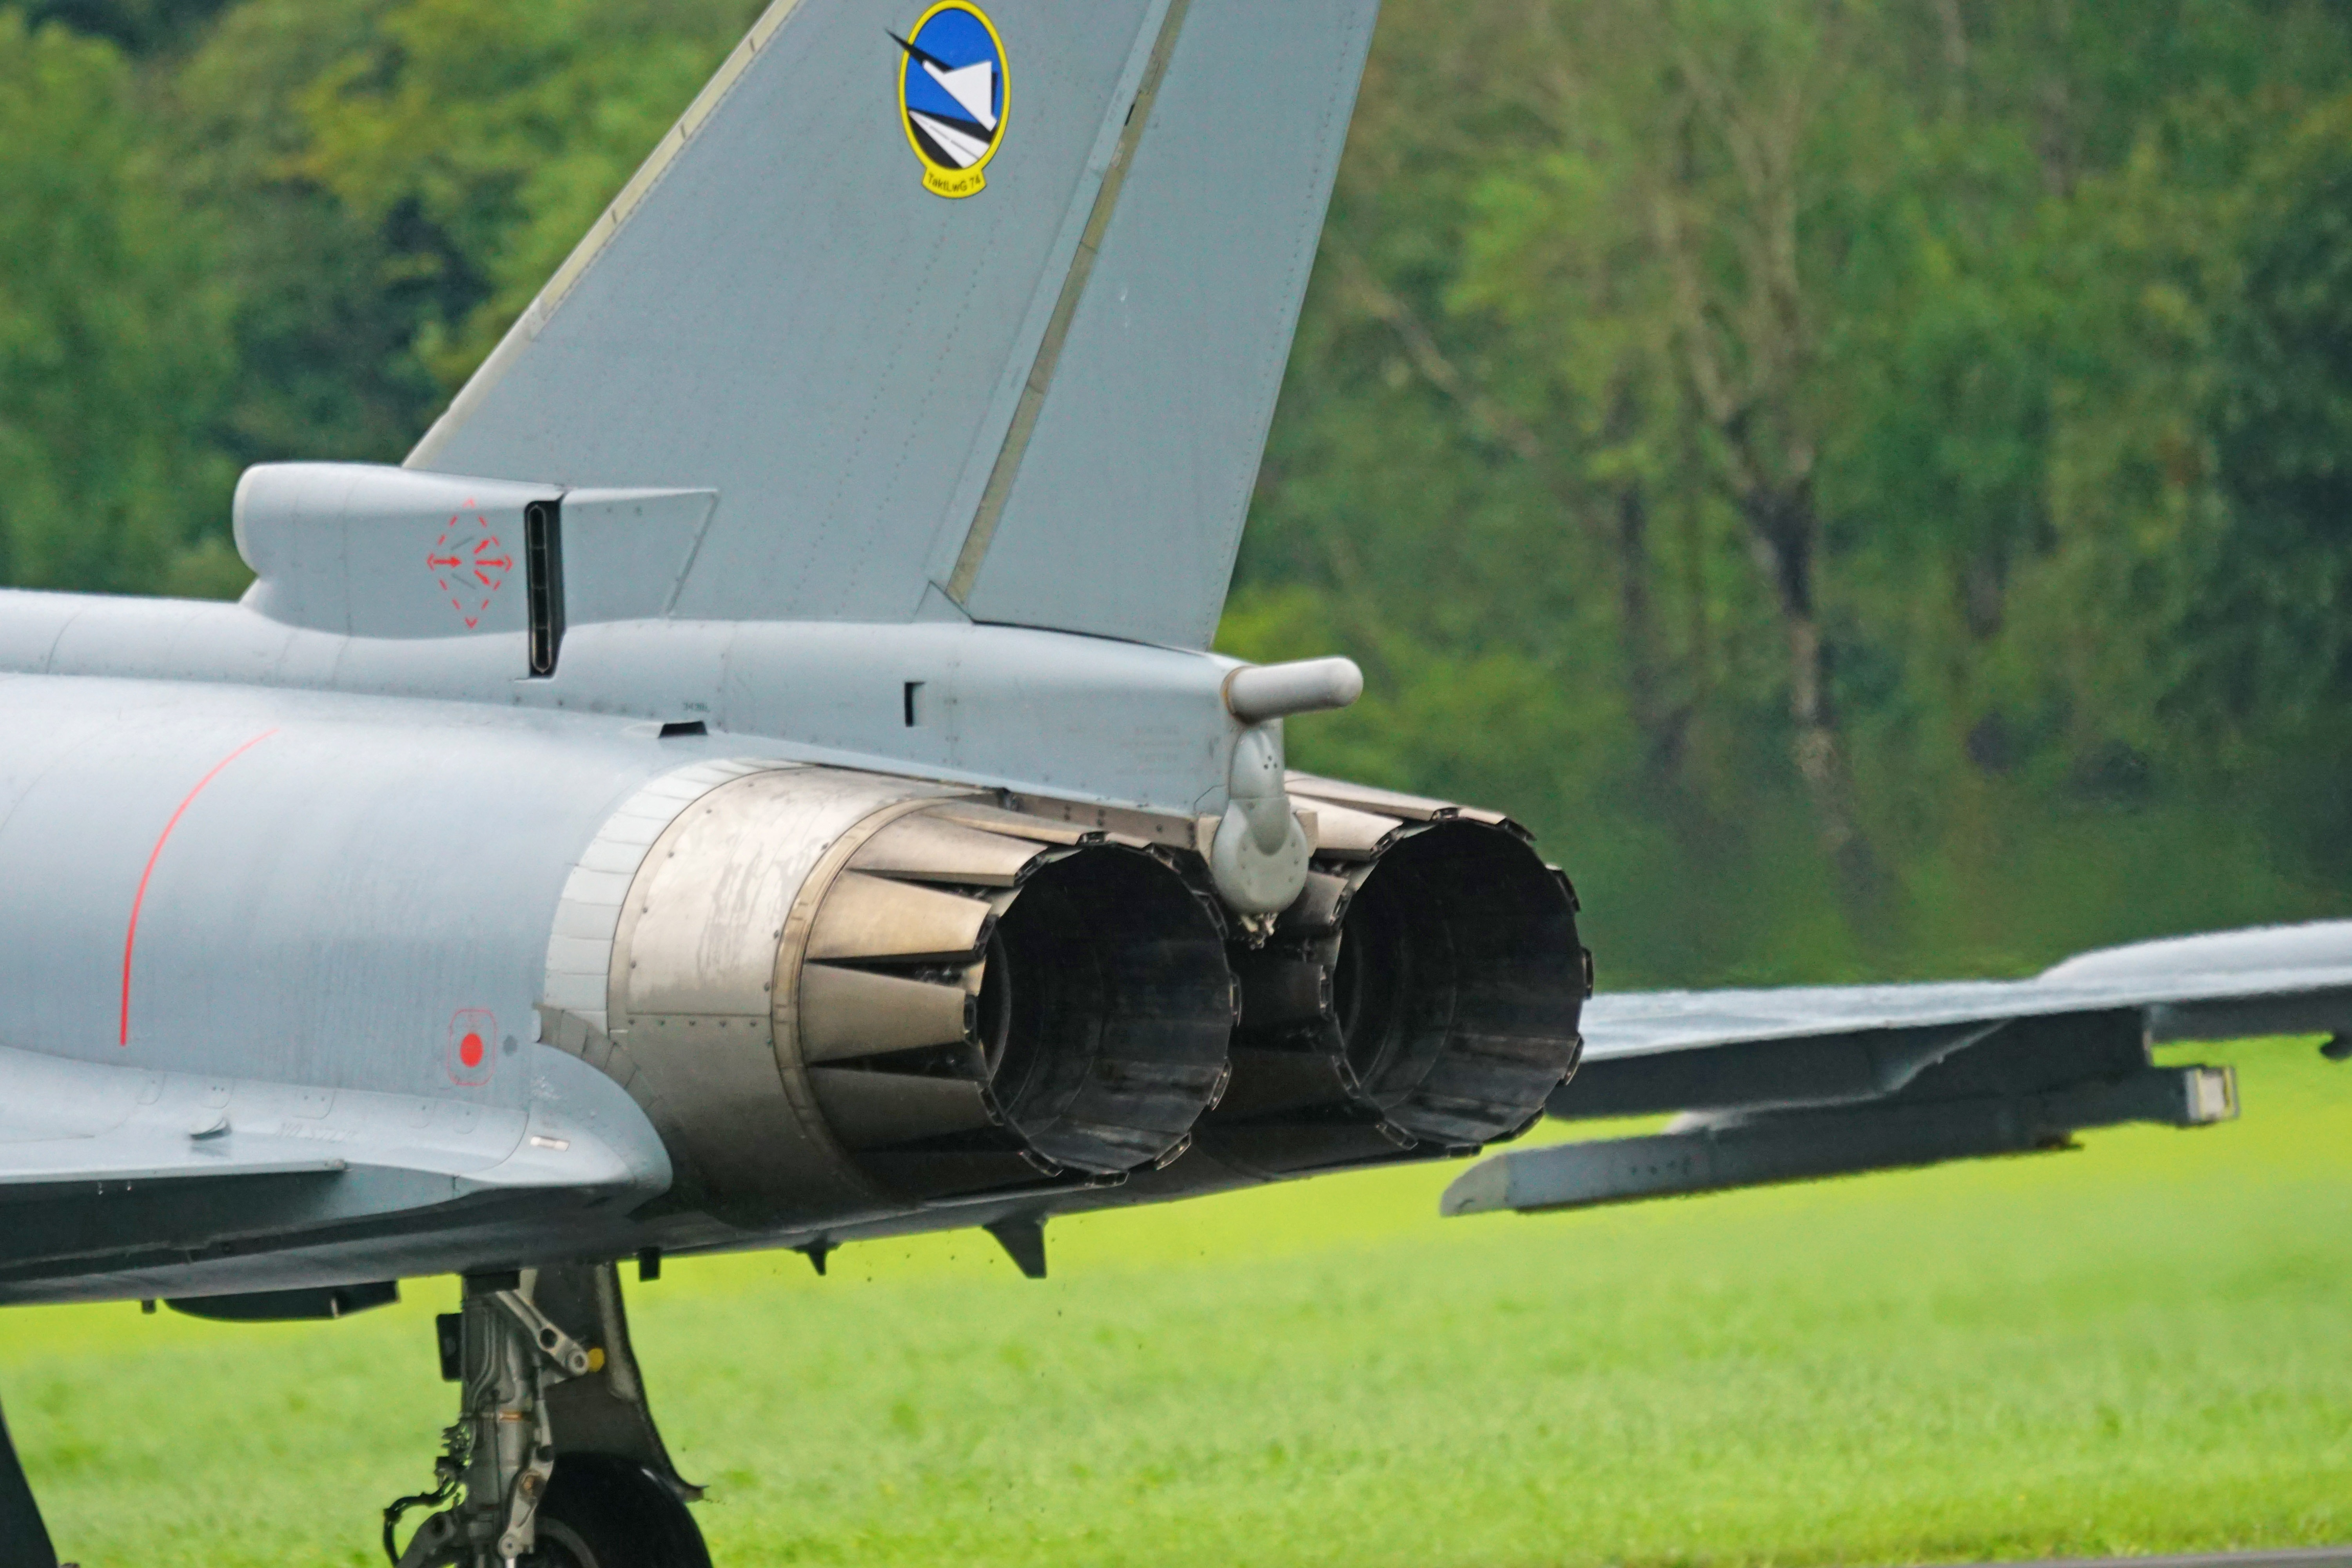
wing, airplane, aircraft, fighter jet, vehicle, aviation, flight, takeoff, defense, eurofighter, air force, jet aircraft, fighter aircraft, double engine, military aircraft, atmosphere of earth, aircraft engine